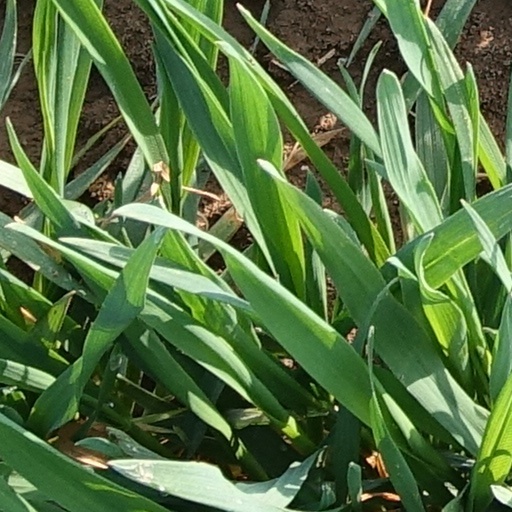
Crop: wheat